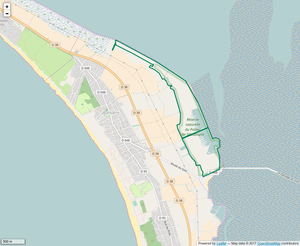
Périmètre de la RNR du Polder de Sébastopol.
La réserve naturelle régionale du polder de Sébastopol est une réserve naturelle régionale située en Pays de la Loire. Classée en 2008, elle occupe une surface de 133 hectares et protège une vaste zone de polder à l'est de l'île de Noirmoutier. En 2017, « l'ensemble paysager formé par le passage du Gois, l'île de la Crosnière et le polder de Sébastopol » est classé site d'intérêt national et patrimonial, cette reconnaissance étant une première étape vers l'objectif du classement mondial à l'Unesco.